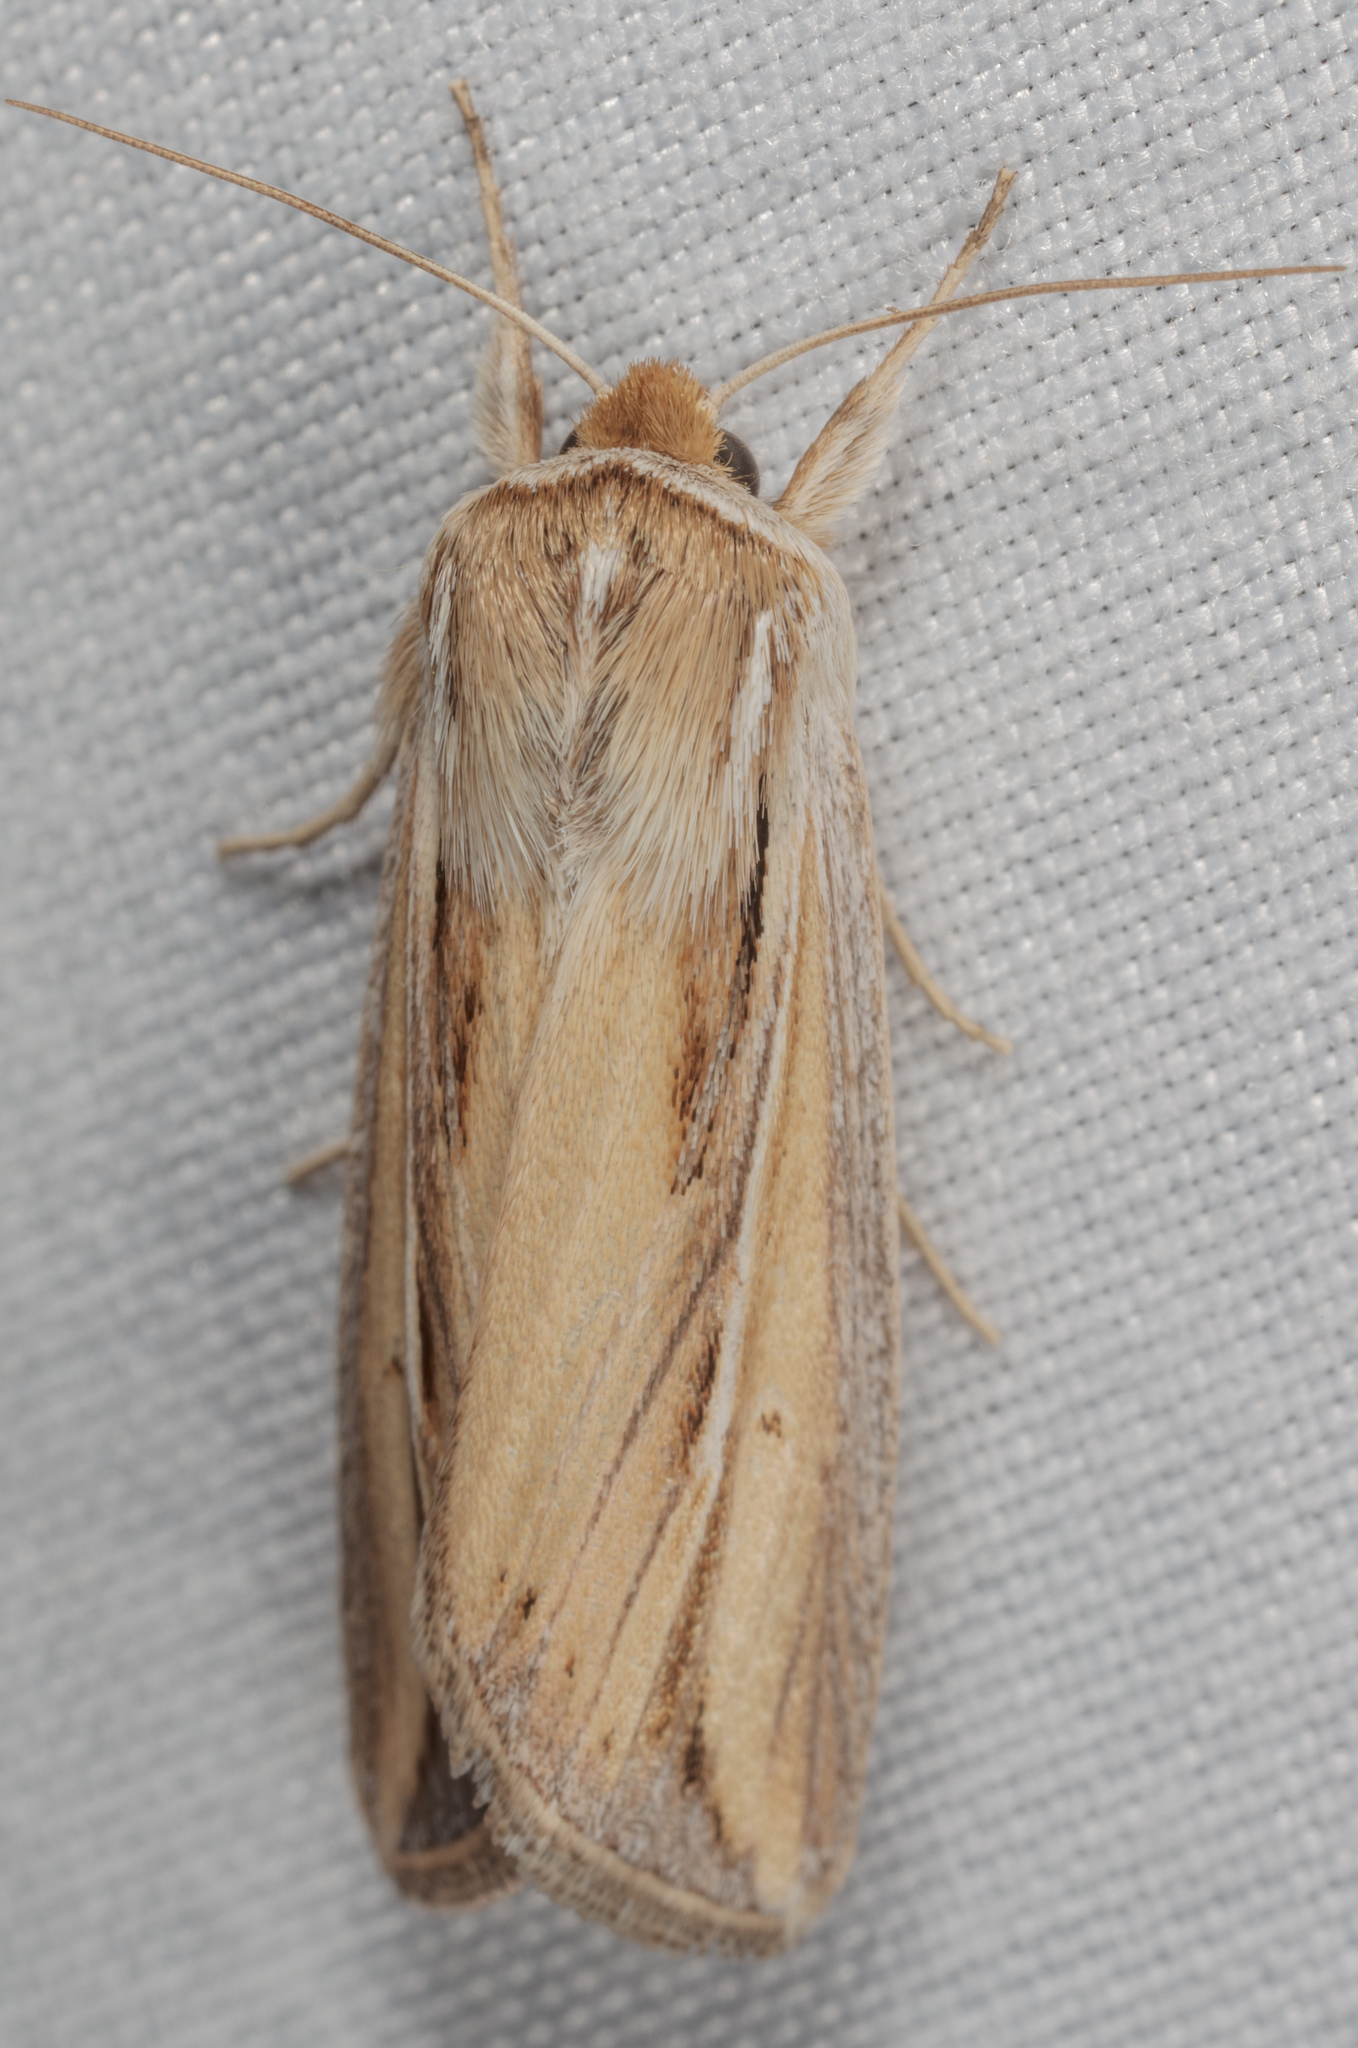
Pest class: wheathead_armyworm_Dargida_diffusa